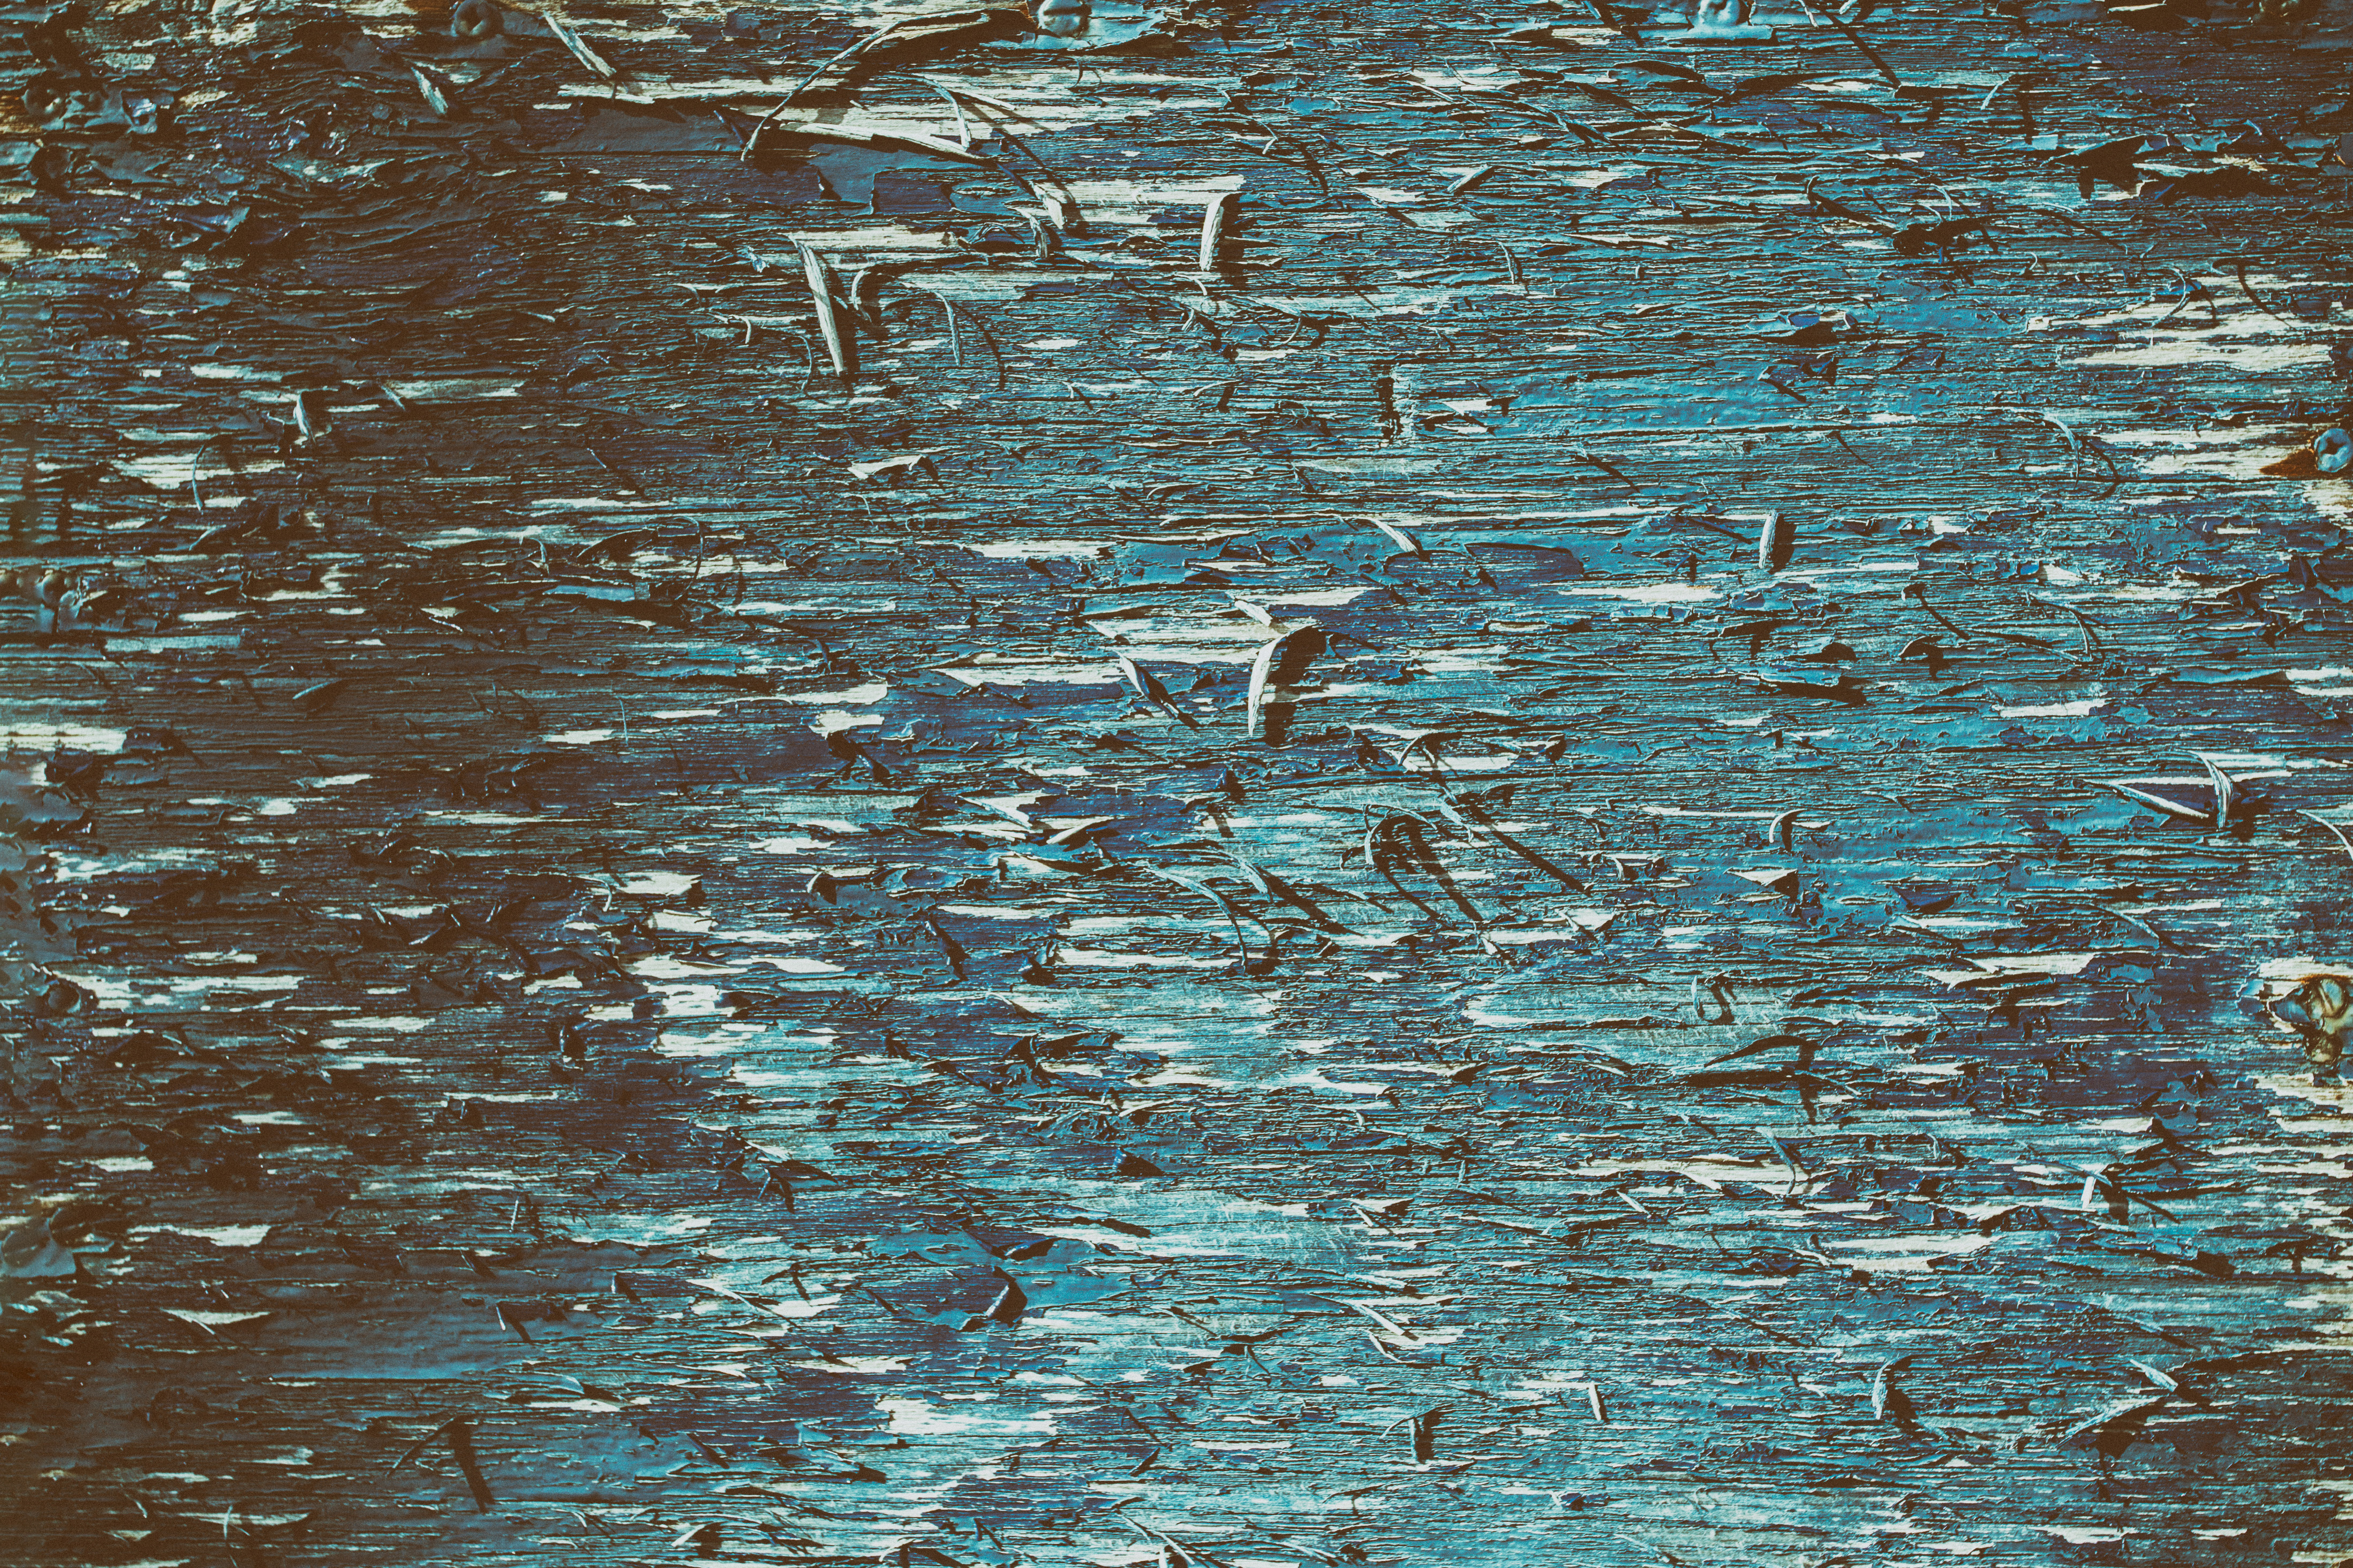
blue, turquoise, aqua, teal, wall, water, tree, pattern, wood, art